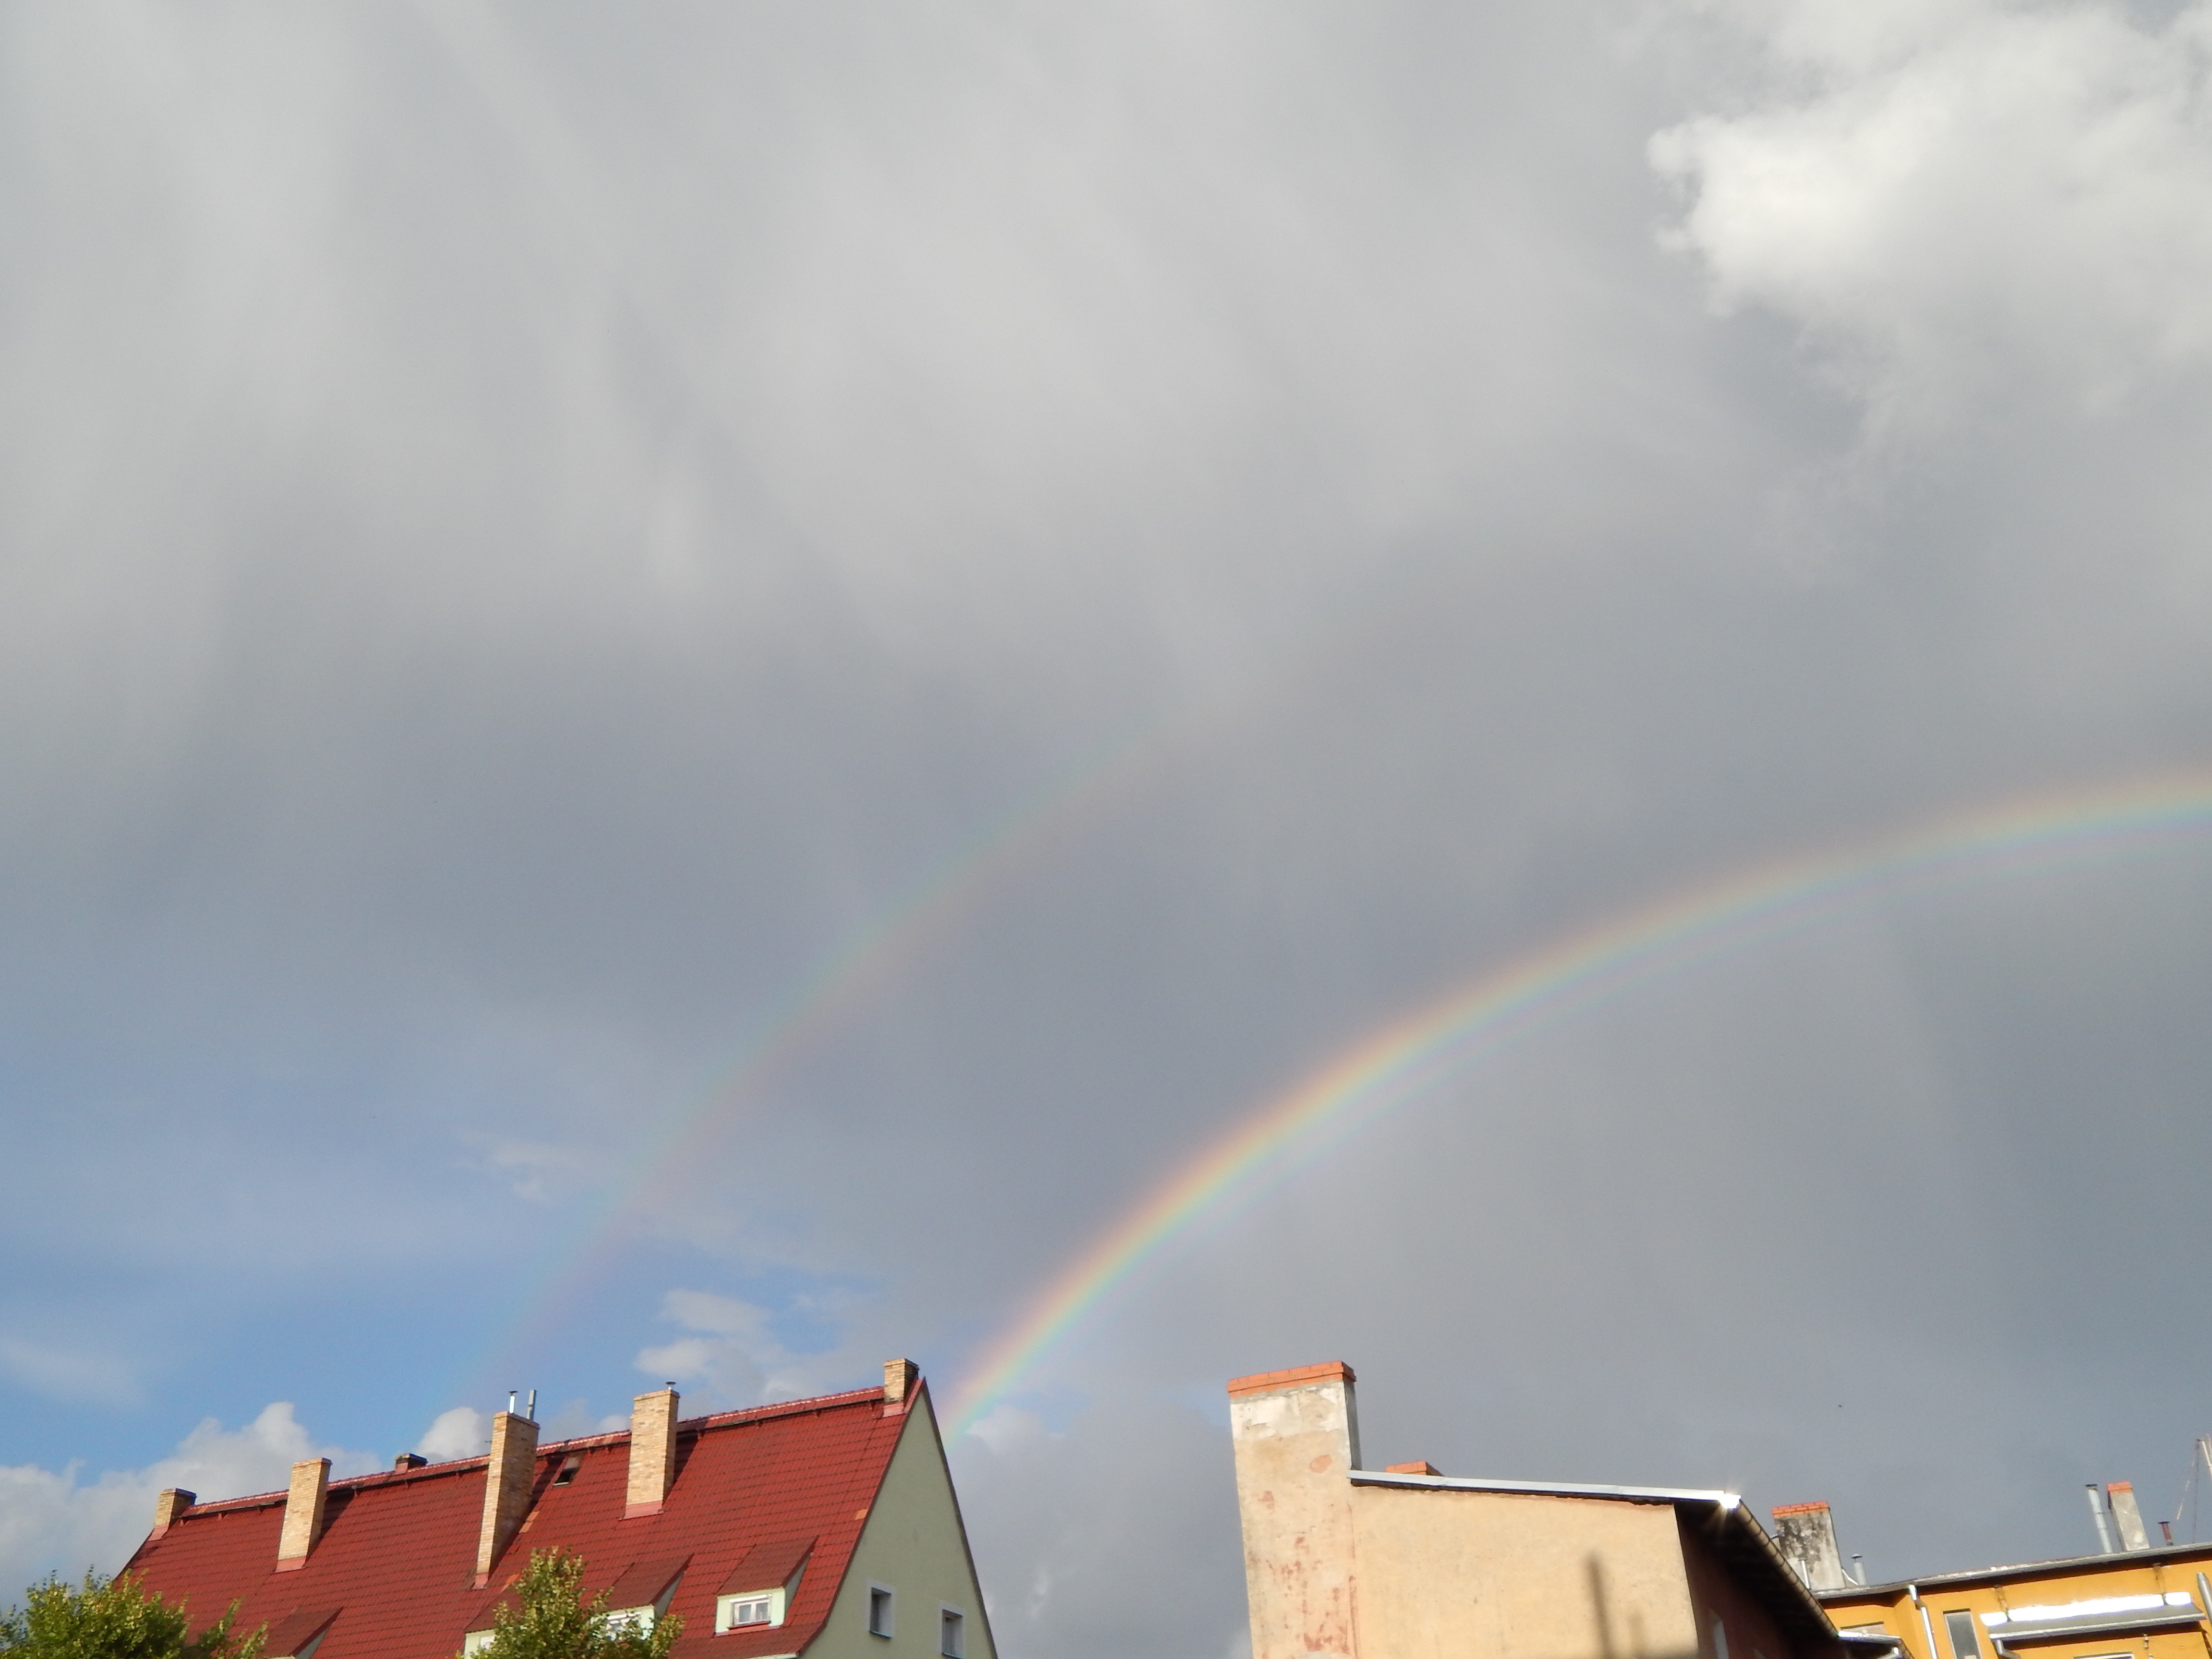
screen, cloud, sky, sunlight, atmosphere, weather, clouds, rainbow, after the rain, meteorological phenomenon, atmosphere of earth